Guntis Ulmanis

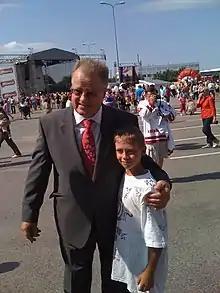
Guntis Ulmanis with young Dinamo Riga fan in 2013

Guntis Ulmanis has been married to Aina Ulmane (maiden name Štelce) since 1962. They have two children: Guntra (b. 1963) and Alvils (b. 1966) and three grandchildren. In his spare time, Ulmanis enjoys reading history books and memoirs, playing tennis, basketball and volleyball. He is known to also spend summers in his home in Smārde Parish.